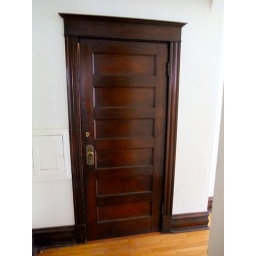
All doors in the house are this six-panel variety with original stain and original brass fixtures.